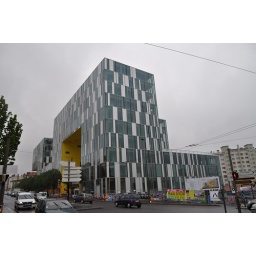
Manuel Gautrand - office building in Saint-Etienne